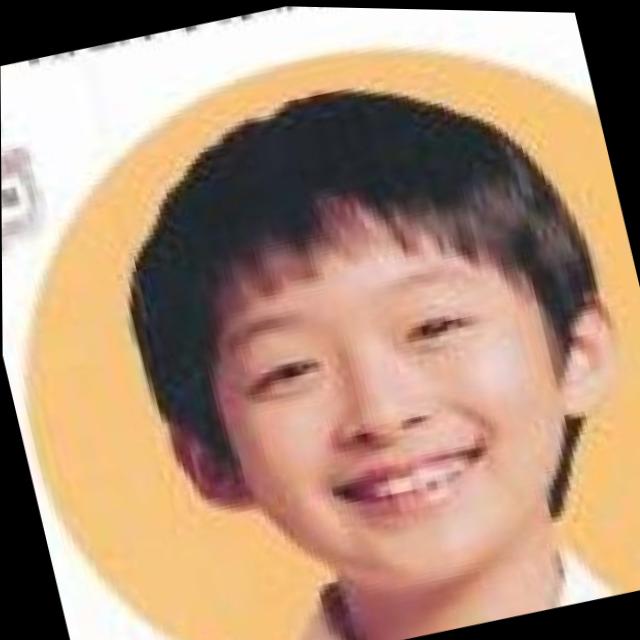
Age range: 13-20